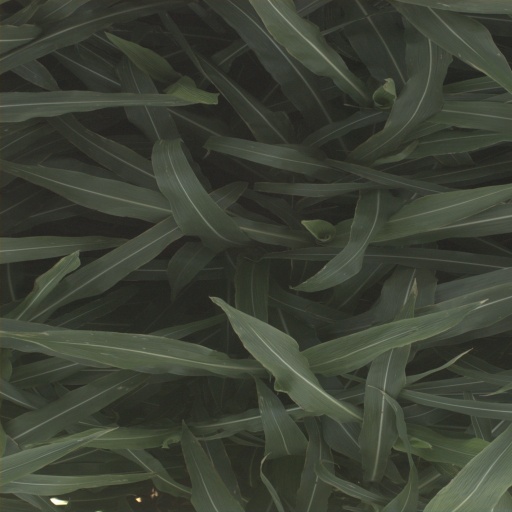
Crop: sorghum